Islam in Europe

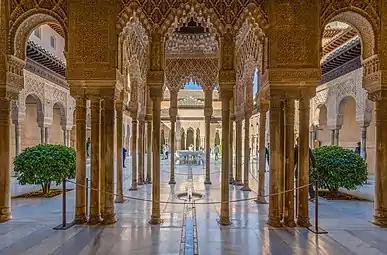
Court of the Lions, located in the historic citadel of Alhambra in Granada, Spain.

Between 1354 (when the Ottoman Turks crossed into Europe at Gallipoli) and 1526, the Empire had conquered the territories of present-day Albania, Bosnia and Herzegovina, Bulgaria, Greece, Hungary, Kosovo, Montenegro, North Macedonia, Romania, and Serbia. The Empire laid siege to Vienna in 1683. The intervention of the Polish King broke the siege, and from then afterwards the Ottomans battled the Habsburg Emperors until 1699, when the Treaty of Karlowitz forced them to surrender the region of Hungary under Ottoman control and portions of present-day Croatia, Romania, Slovakia, and Serbia to the Habsburg Empire, which pushed the Great Migrations of the Serbs to the southern regions of the Kingdom of Hungary (though as far in the north as the town of Szentendre, in which they formed the majority of the population in the 18th century, but to smaller extent also in the town of Komárom) and Habsburg-ruled Croatia.